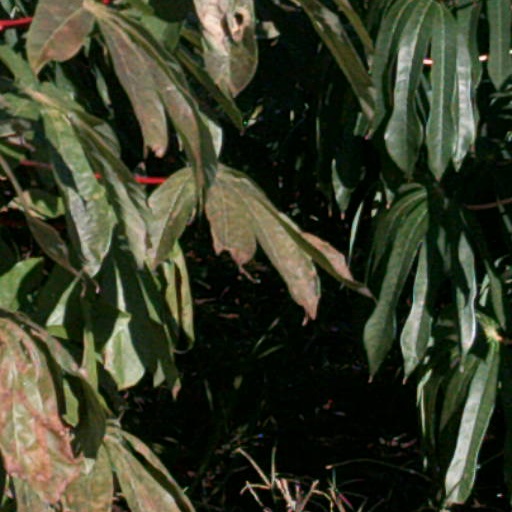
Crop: cassava